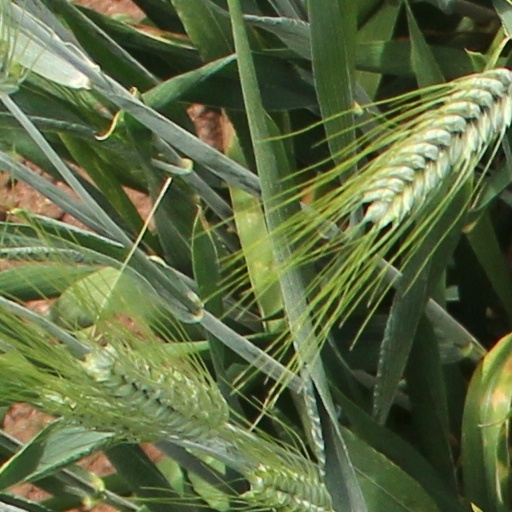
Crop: wheat